Accidental viewpoint

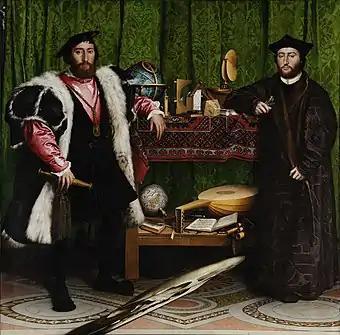
"The Ambassadors", 1533, Hans Holbein the Younger

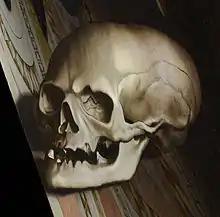
The Ambassador's Skull: detail when viewed from the accidental viewpoint (from "The Ambassadors" – Hans Holbein the Younger)

2D symmetry was once thought to be able to facilitate 3D object recognition under accidental viewpoints. Some psychologists have proposed that the accidental viewpoints of 3D objects often involves the 2D symmetrical images that may not be perceived in the 3D objects. However, researches showed that 2D symmetry will not help object matching in accidental viewpoints, and others have argued that accidental viewpoints with 2D symmetry will even hinder 3D object matching and object recognition. Results from face recognition study also agrees on the negative effect of symmetric face from accidental views.